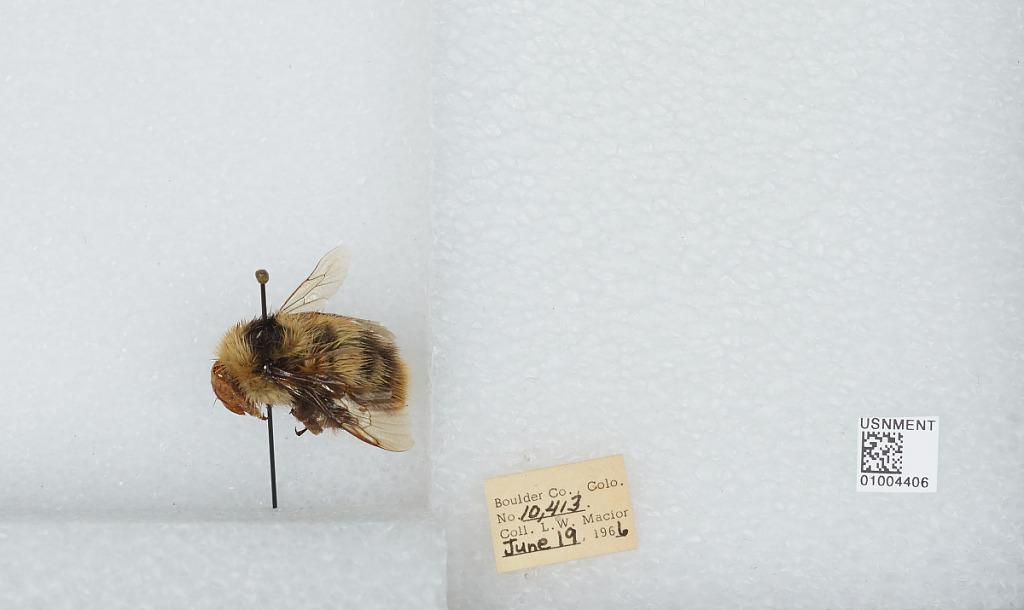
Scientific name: Bombus (Alpinobombus) balteatus Dahlbom
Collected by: L. Macior
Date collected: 1966-6-19
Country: United States
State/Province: Colorado
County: Boulder
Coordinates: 40.0275, -105.252